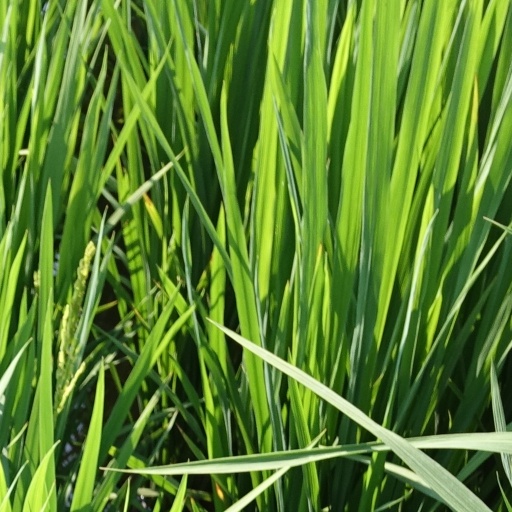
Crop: rice